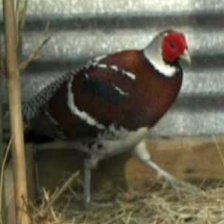
Species: ELLIOTS  PHEASANT
Scientific name: SYRMATICUS ELLIOTI